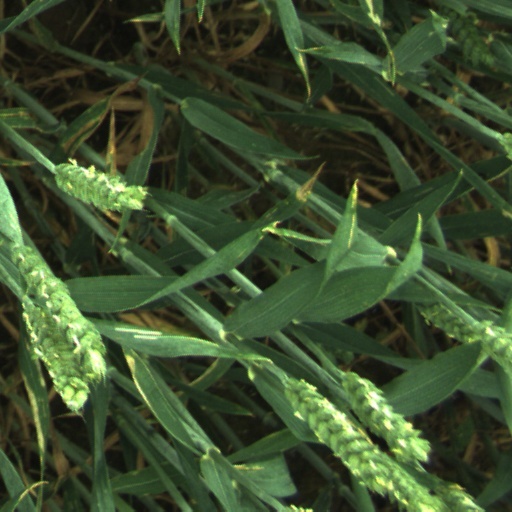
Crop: wheat